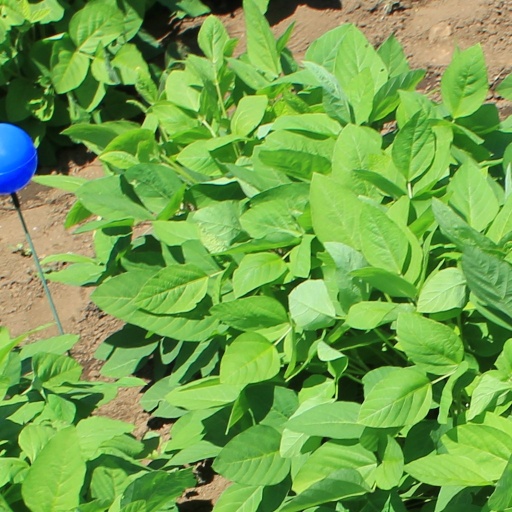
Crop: soybean